Scott County Library System

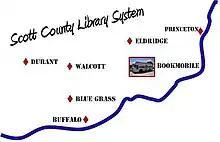
Map of SCLS locations, 2012.

The Scott County Library System is the library system in Scott County, Iowa. It is headquartered in Eldridge, Iowa,